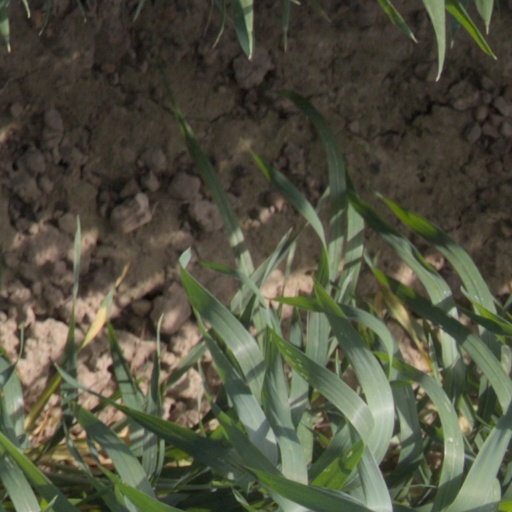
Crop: wheat